Riserva Naturale di Monte Salviano

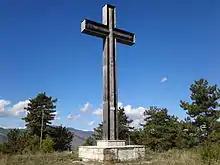
The "Crocione"

On the eastern side sloping down to the Fucine plain south Avezzano, the entrances to the Tunnels of Claudius are visible, whose first construction traces back to the 1st century AD. The work features the underground emissary that pierces the mountain belly as far as the intersection with the Liri River, under the old town of Capistrello and through the service tunnels which allowed to drain and reclaim the Fucine area through the water drainage beyond the mountain. In 1877, firstly thanks to the enlargement of the Roman emissary, banker Alessandro Torlonia made it possible the definitive and full draining of the Fucine plateau. Since 1977, the tunnel area has been equipped with an archaeological park with the purpose of protecting and exploiting them.